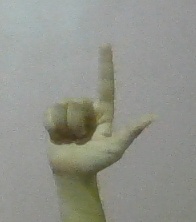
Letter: laam